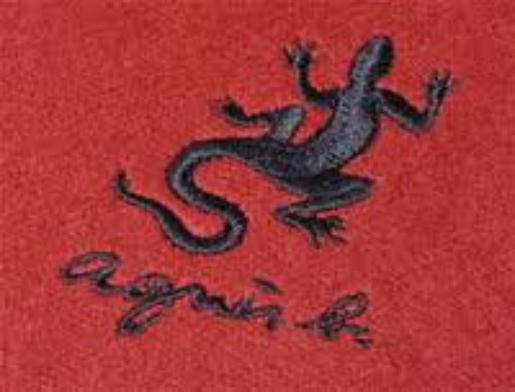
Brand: Agnes b
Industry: Clothes